Graduate Employees' Organization

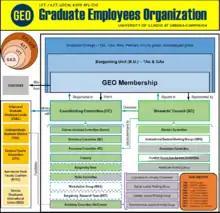
GEO's Organizational Structure

The CC is made of elected officials from all committees such as the Communications Committee (Comm), the Grievance Committee (GC), the Personnel Committee (PC), Treasurer, the Solidarity Committee, and the Bargaining Team (BT). Some committees like the Work Action Group (WAG) and the Bargaining Research Team (BRT) are temporary, based on GEO's current organizational needs. For example, the Bargaining Team is active only during contract negotiations.